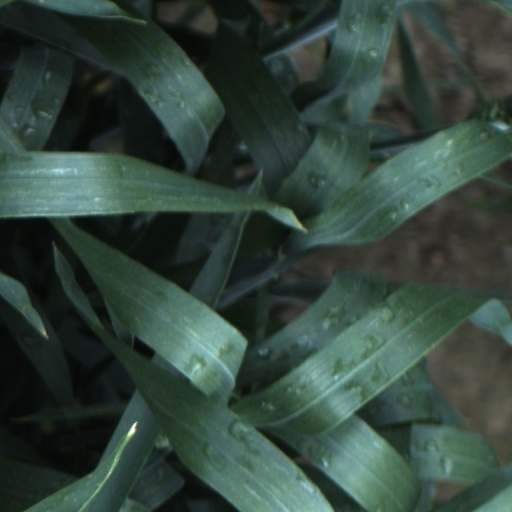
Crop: wheat